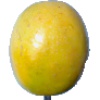
Label: maracuja